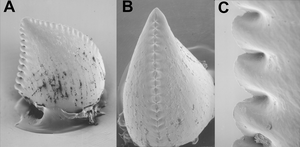
Koparion est un genre éteint de dinosaures troodontidés ayant vécu au Jurassique supérieur, à la limite entre le Tithonien et le Kimméridgien, il y a environ 152 Ma. Ses restes fossiles ne sont connus que par une seule dent découverte par tamisage de sédiments dans la formation géologique de Morrison en Utah, près de Dinosaur National Monument.